North Irish Horse

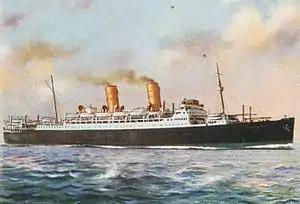
HMT Duchess of York

The regiment continued to be moved around the Home Counties and also spent time in Wales, exercising and becoming familiar with its Churchill tanks. On 6 September 1942, it was transferred from the 34th Tank Brigade to the 25th Army Tank Brigade, which was attached to the 43rd (Wessex) Infantry Division, joining the 51st (Leeds Rifles) Royal Tank Regiment (formerly the 7th (Leeds Rifles) Battalion, West Yorkshire Regiment) and the 142nd Regiment RAC (formerly the 7th Battalion, Suffolk Regiment).